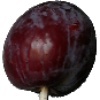
Label: Plum 1